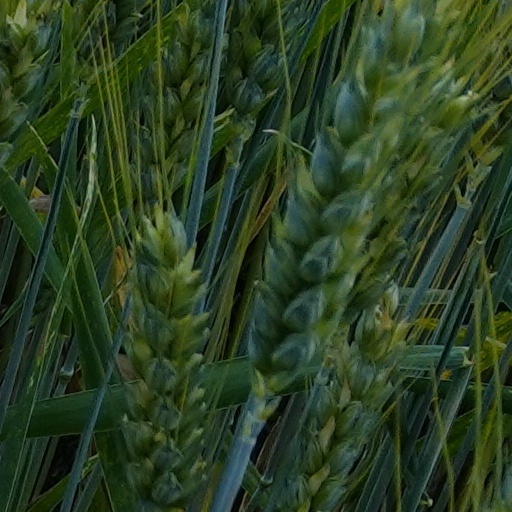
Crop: wheat